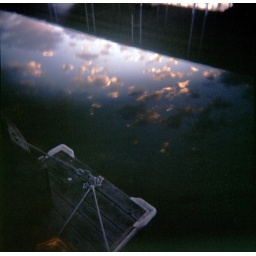
sky in water